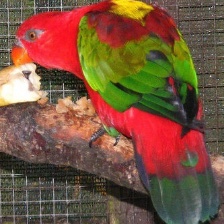
Species: CHATTERING LORY
Scientific name: LORIUS GARRULUS
ImageNet parent category: lorikeet